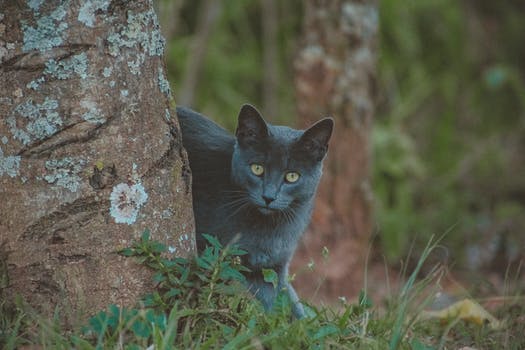
Label: No Watermark